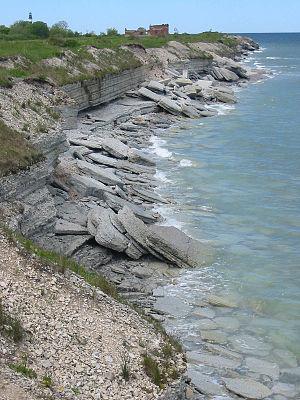
Osmussaar est une île d'Estonie, dans le golfe de Finlande, au nord-ouest du pays.
La commune de Noarootsi est une municipalité rurale d'Estonie située dans le Comté de Lääne. Elle s'étend sur une superficie de 296 km² et a 767 habitants.